Eunotosaurus

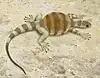
Life restoration

The cladogram below follows the most likely result found by another analysis of turtle relationships, published by Rainer Schoch and Hans-Dieter Sues in 2015. This study found "Eunotosaurus" to be an actual early stem-turtle, though other versions of the analysis found weak support for it as a parareptile.